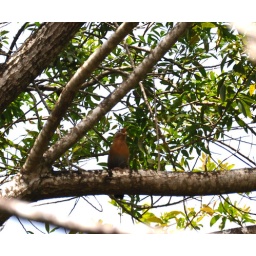
a yellow bird in the tree